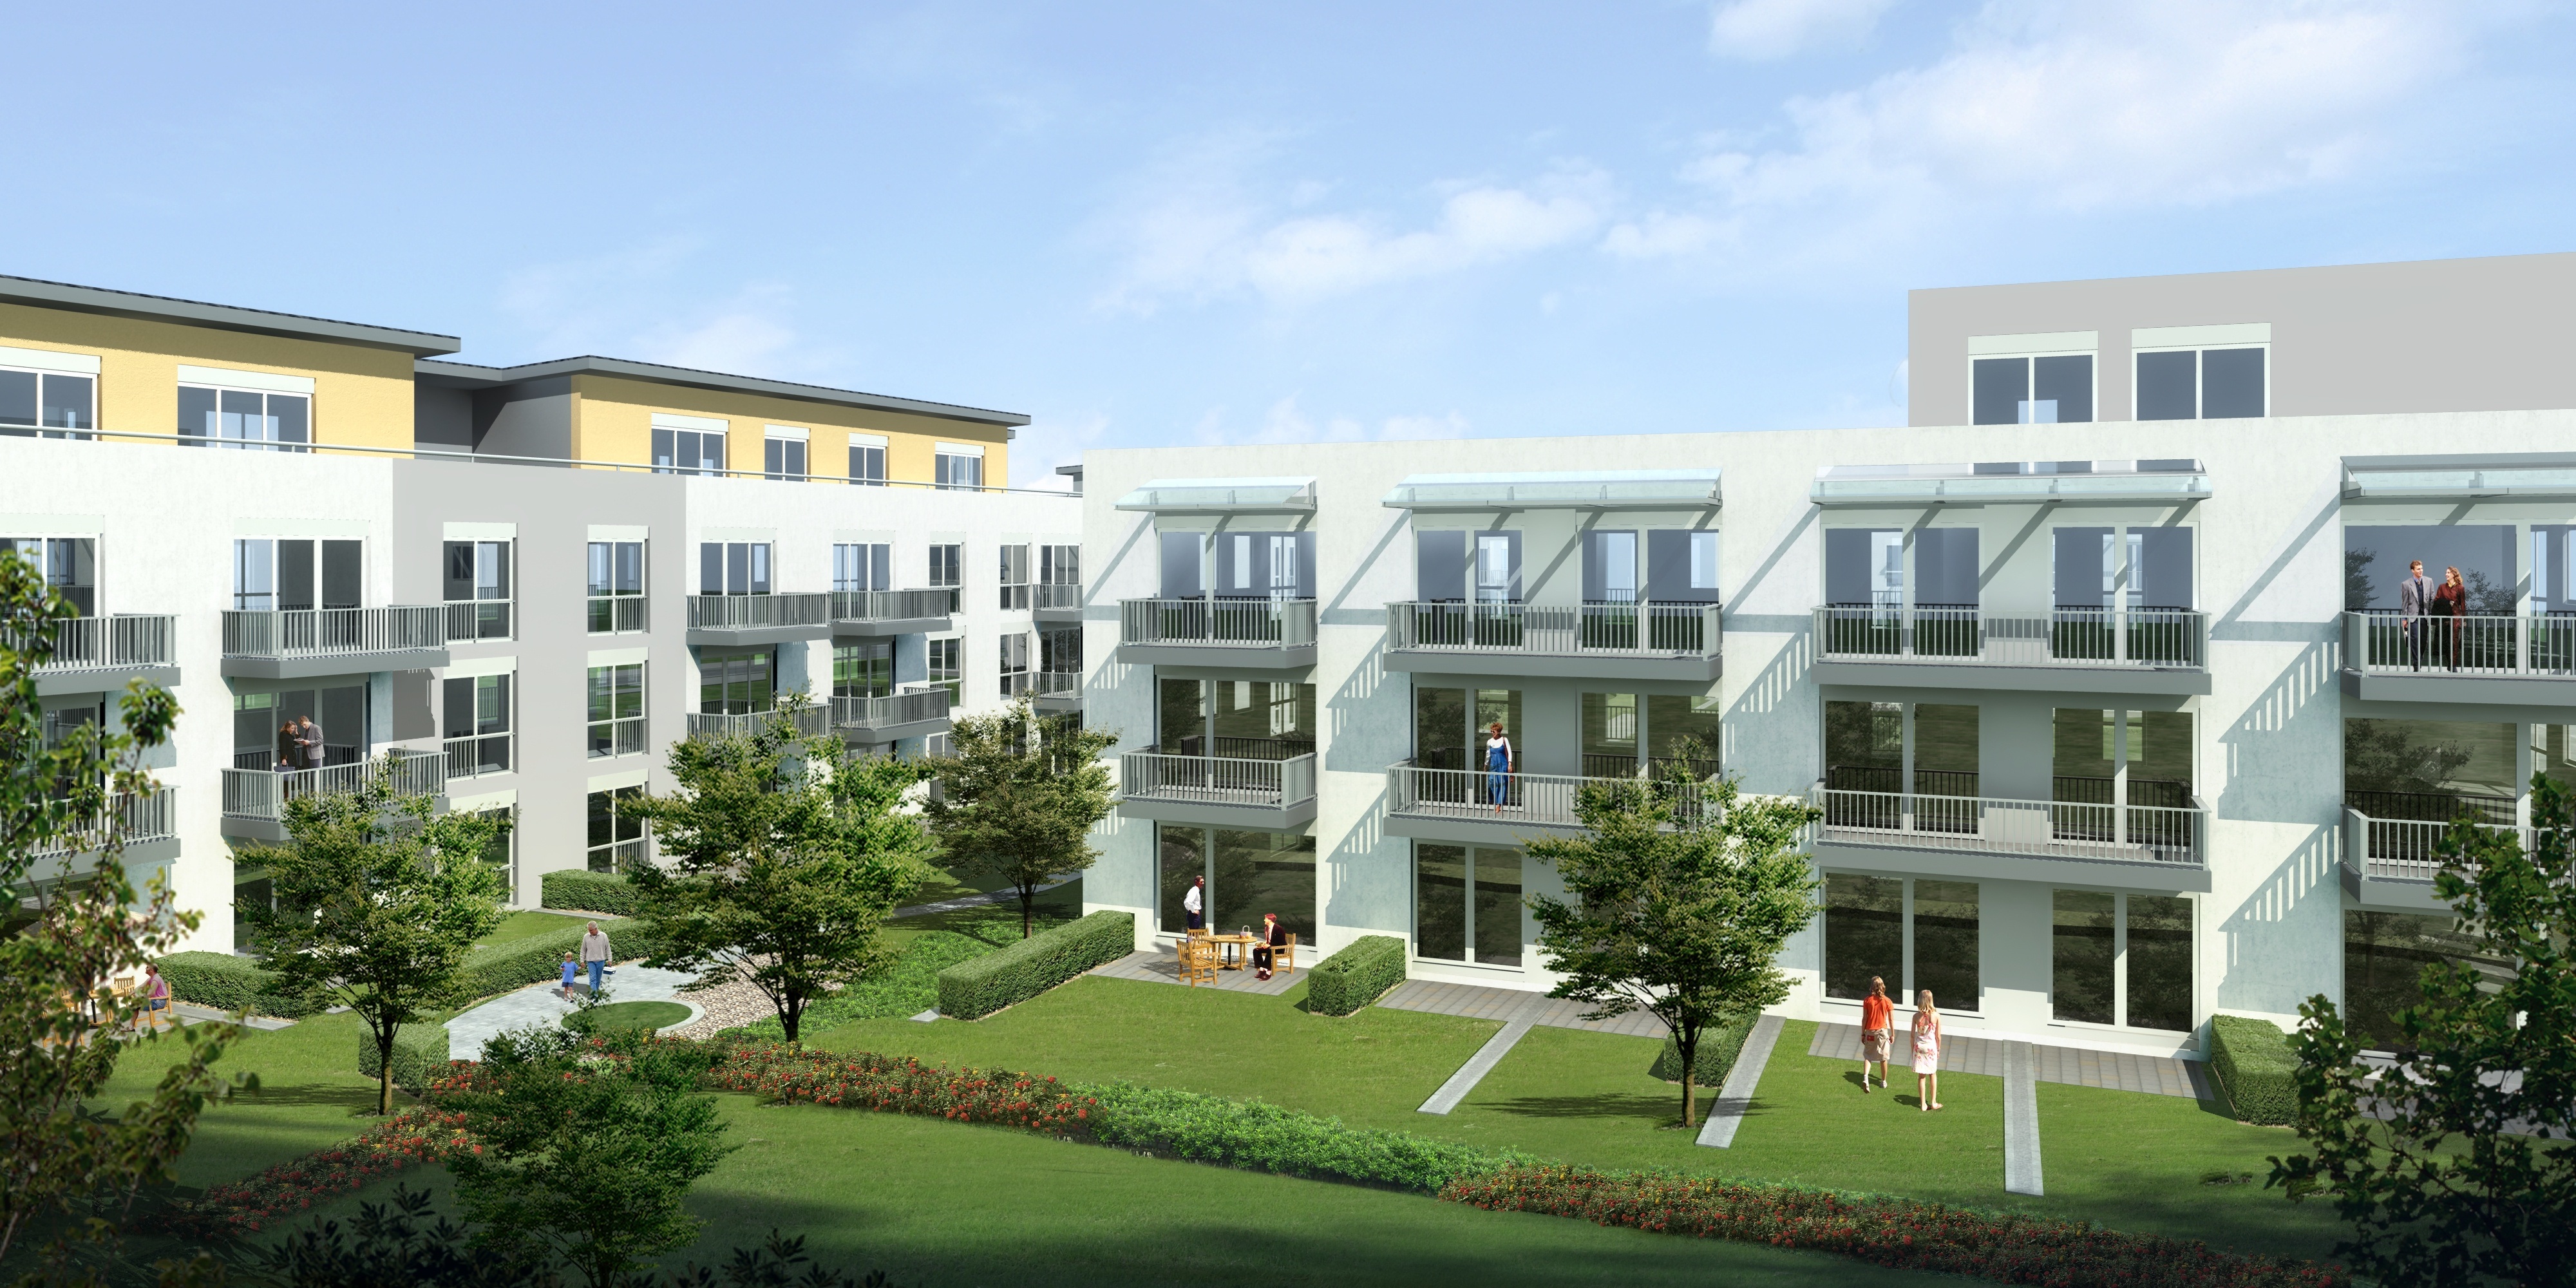
landscape, architecture, villa, mansion, building, plaza, facade, property, apartment, university, school, campus, estate, headquarters, condominium, neighbourhood, real estate, visualization, cgi, rendering, visualization 3d, multi family home, residential area, mixed use, architectural visualization